Minami-ku, Hamamatsu

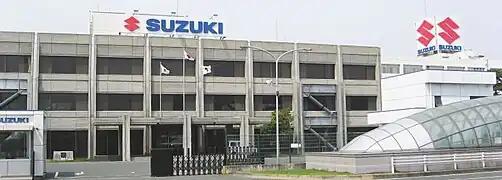
Suzuki headquarters

Minami-ku was created on April 1, 2007, when Hamamatsu became a city designated by government ordinance (a "designated city").